Automated border control system

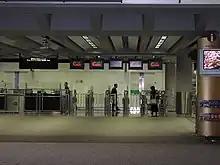
e-Channel machines at Hong Kong International Airport

EasyPASS border control system - This is available without registration for passengers over 12 with an E-Passport from a European Economic Area country or Switzerland or a German National ID cards (Personalausweis) Holders. Additionally, all passengers over 12 with a German Residence Permit linked to their E-Passport are permitted to use the system. Under the Registered Traveller Programme, United States, Hong Kong, South Korea and Taiwan E-passport holders may register to use the system at all available airports. Additionally, Andorra, Australia, Brazil, Canada, Chile, Israel, Japan, Monaco, New Zealand, Singapore and United Arab Emirates passport holders may use EasyPass without registration when entering and leaving but by only Munich International Airport.